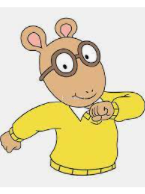
Portrait style: Cartoon Portrait